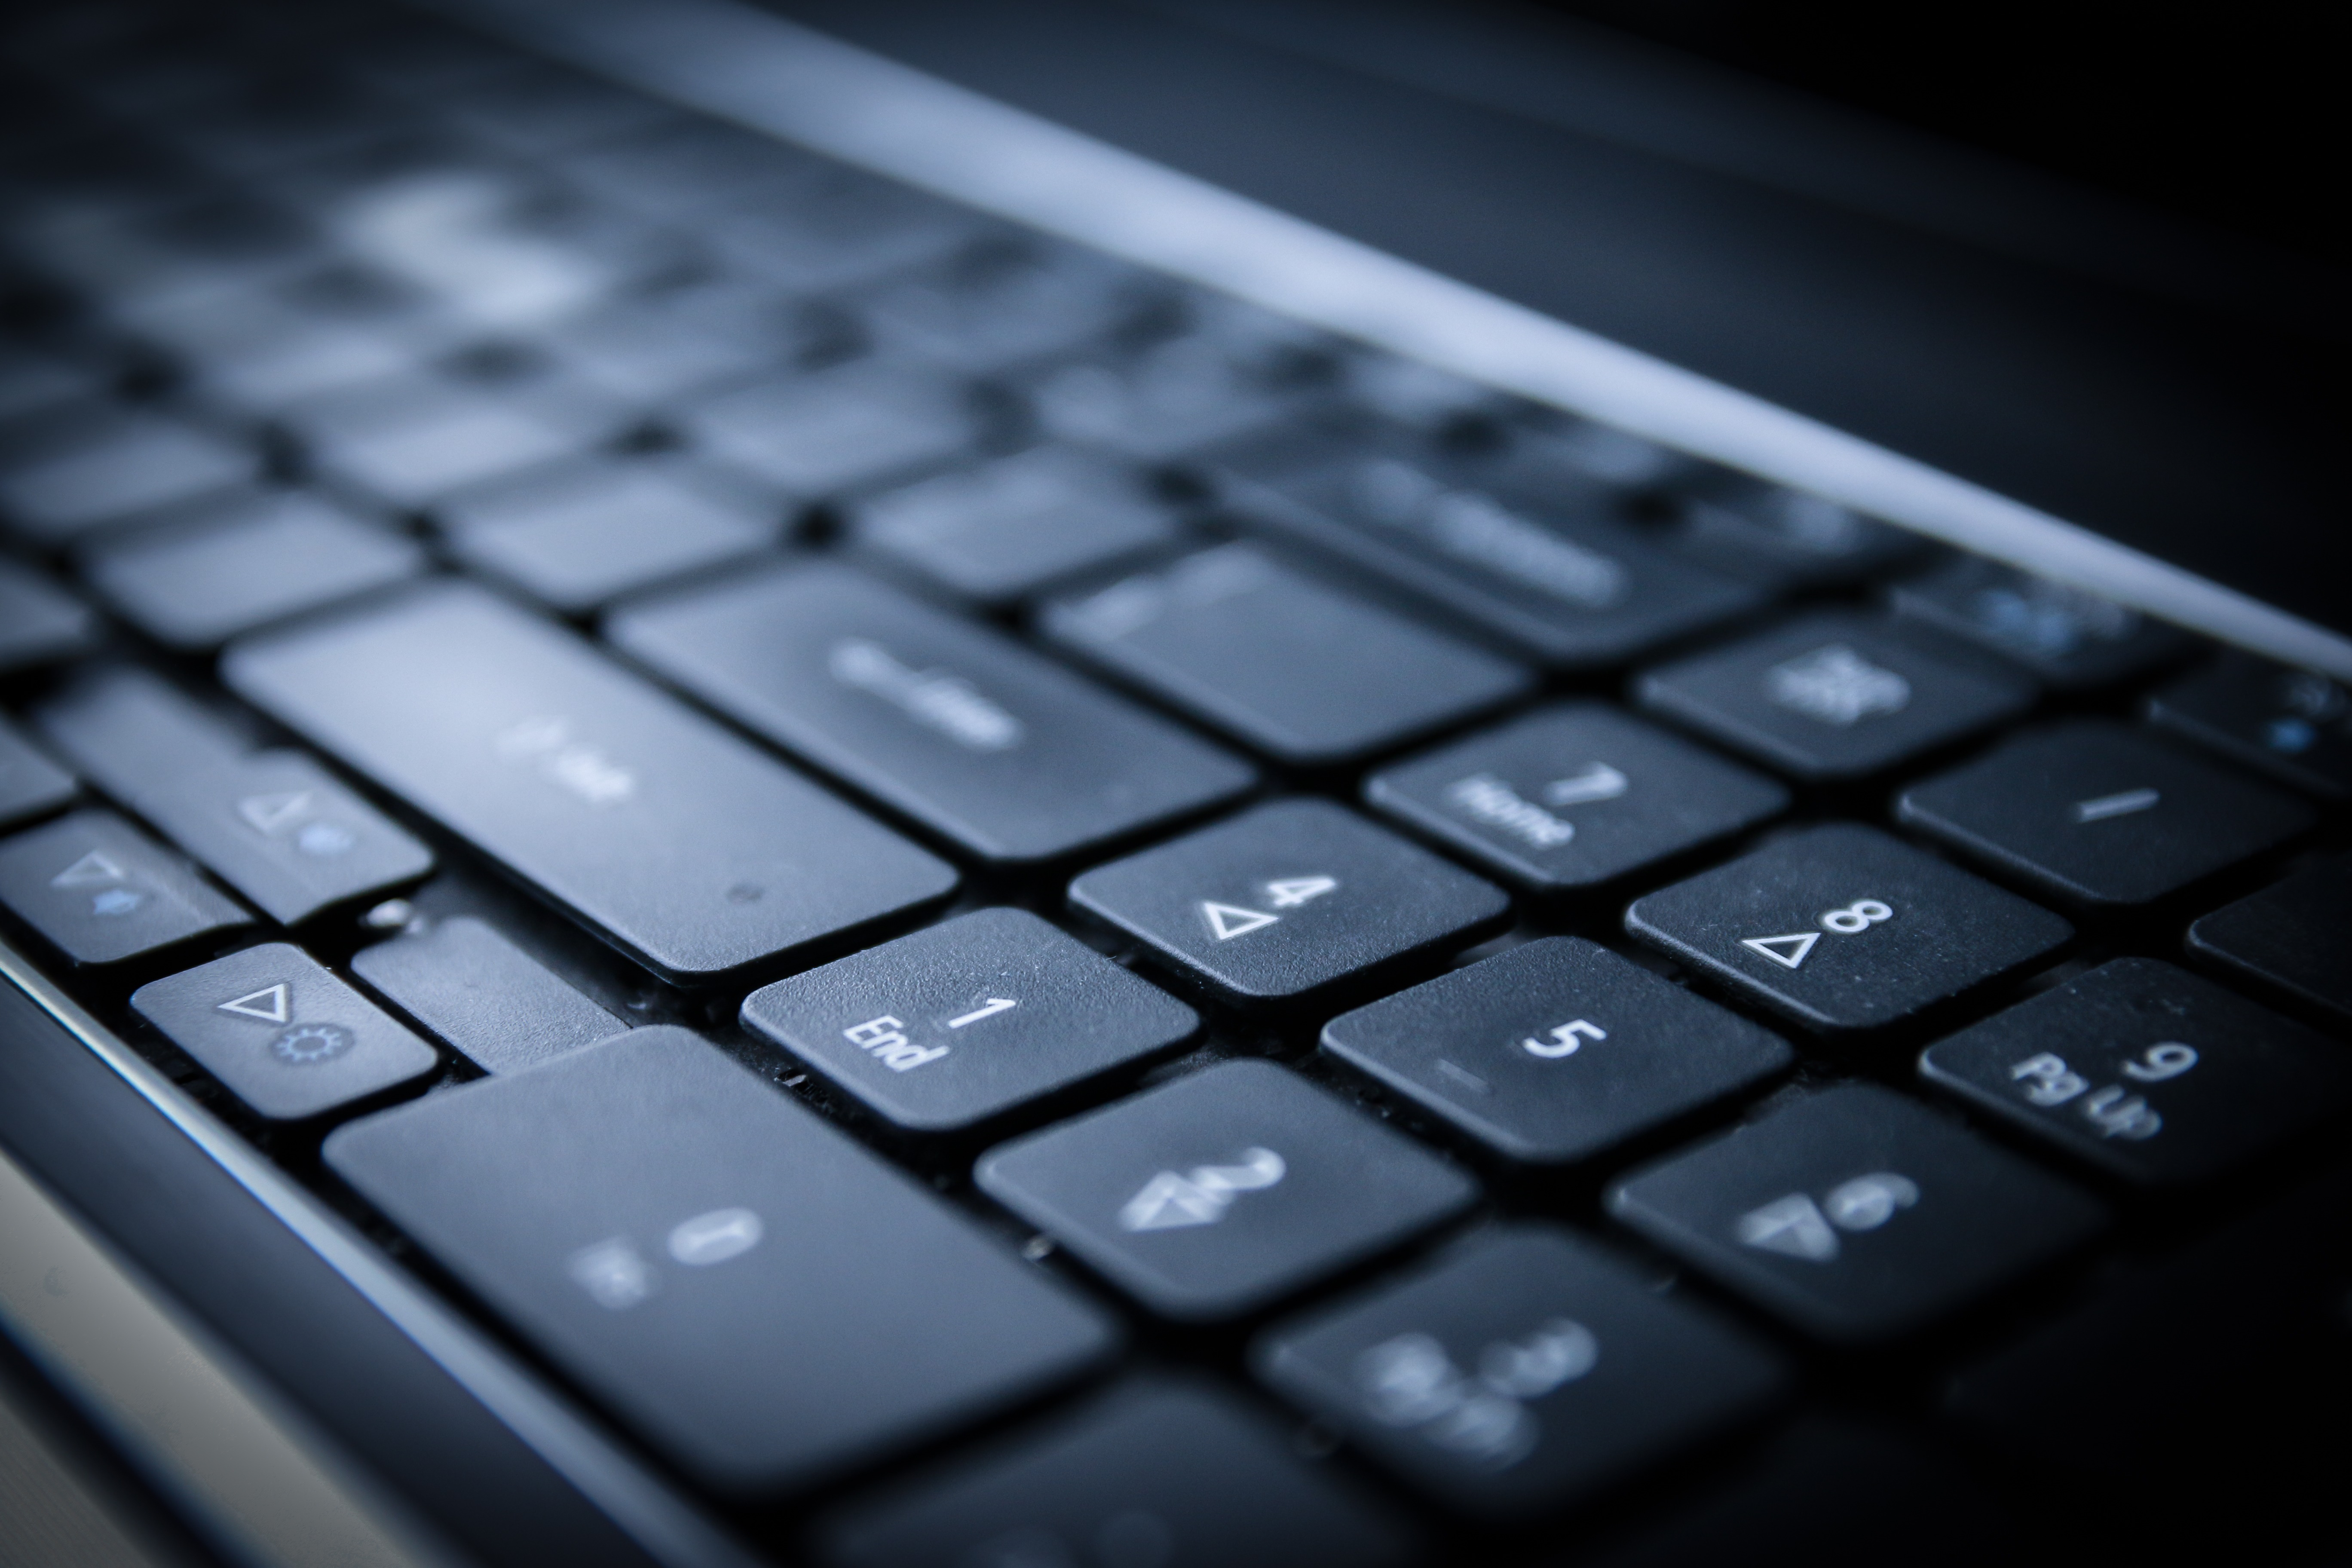
laptop, computer, black and white, keyboard, technology, equipment, black, monochrome, close up, electronics, it, multimedia, computers, computer keyboard, electronic device, computer hardware, musical keyboard, electronic keyboard